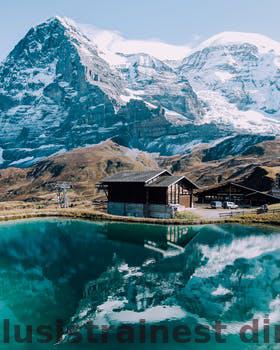
Label: Watermark